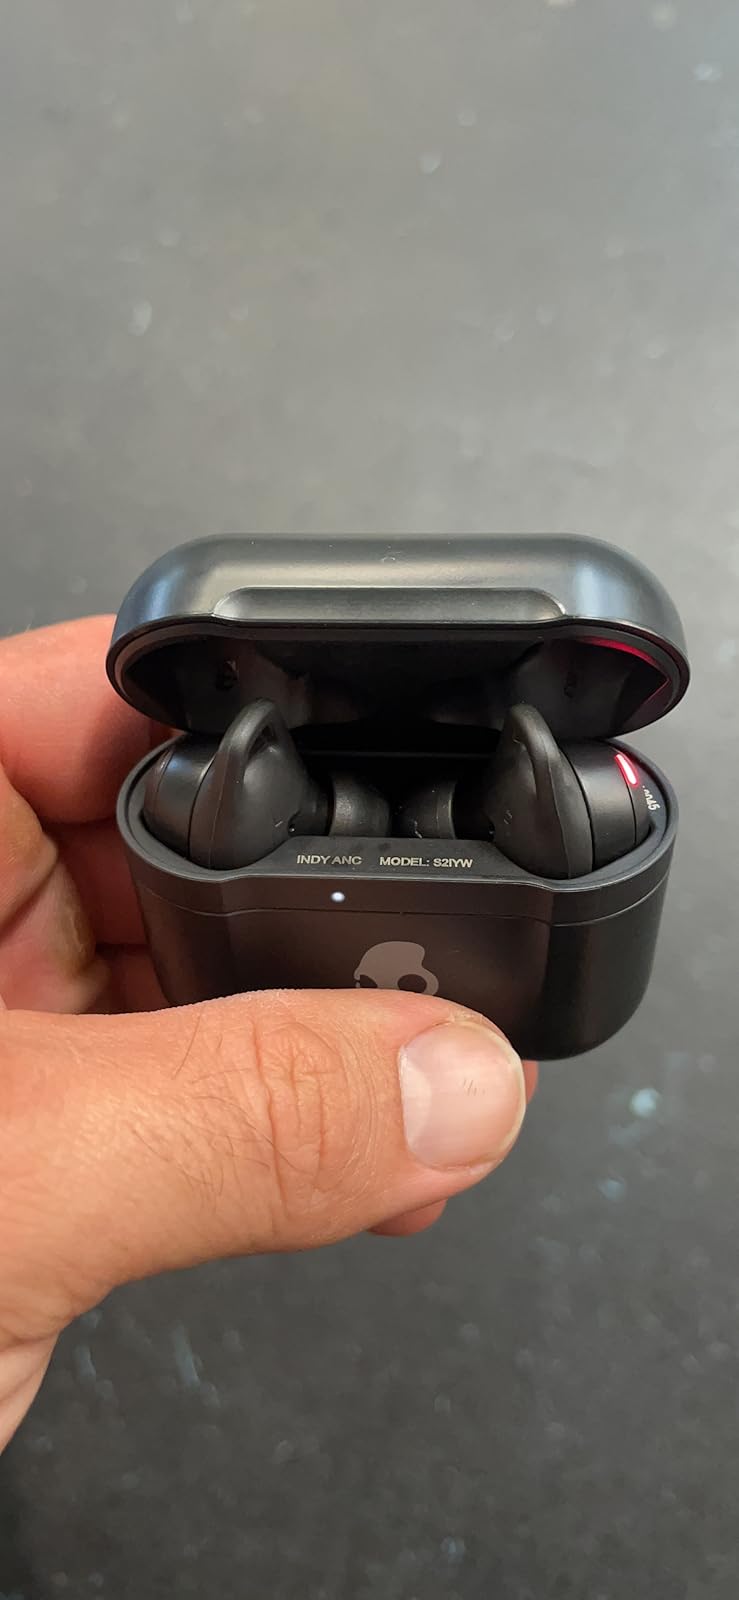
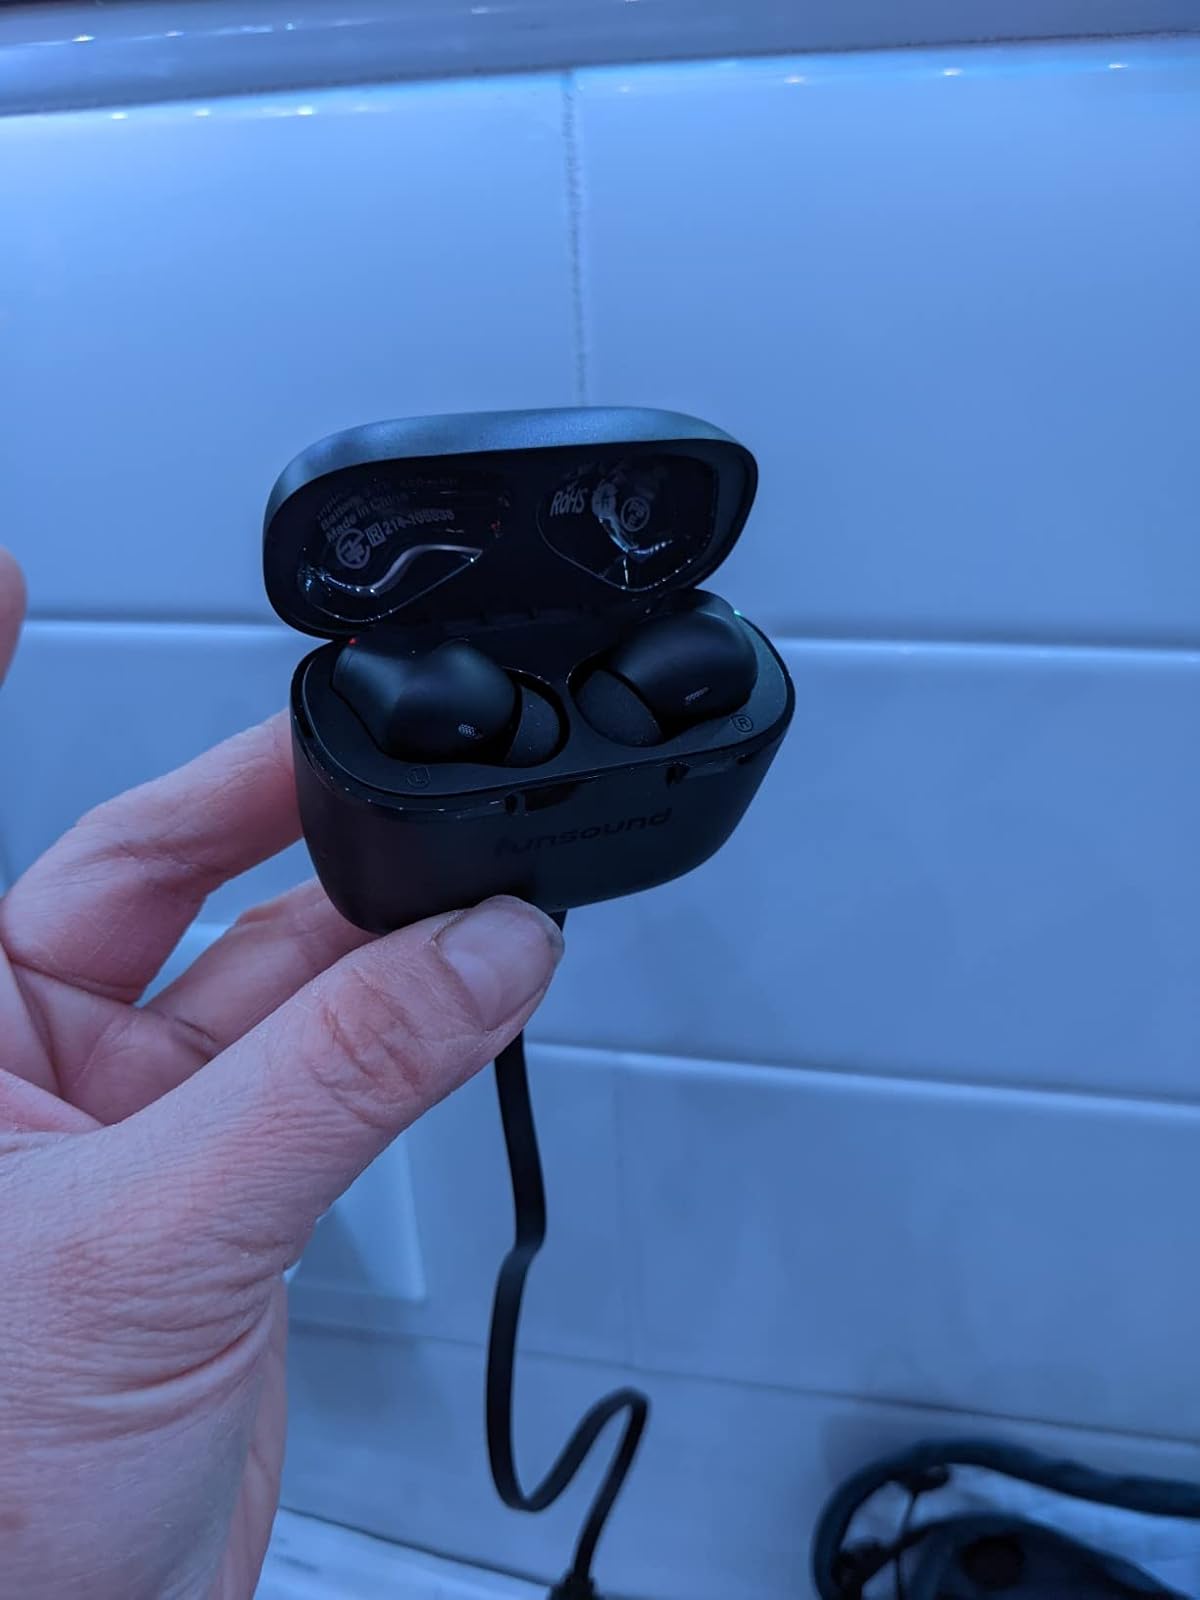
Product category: earbuds
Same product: no